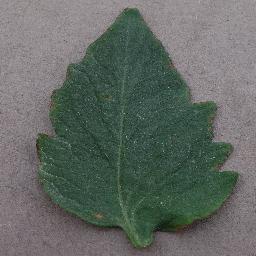
Label: Tomato___Bacterial_spot